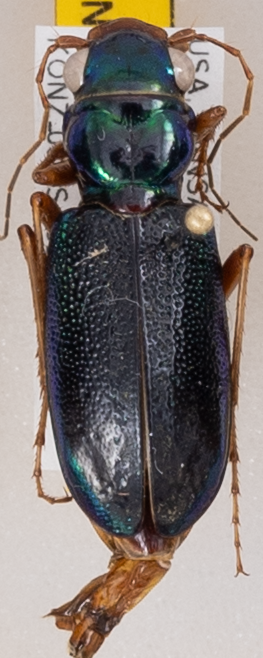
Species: Tetracha virginica
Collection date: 2022-07-18
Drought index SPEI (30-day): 0.63
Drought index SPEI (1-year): -0.1
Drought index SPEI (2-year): -0.142